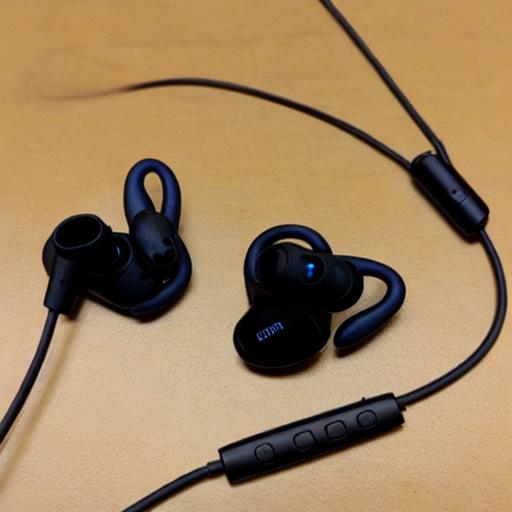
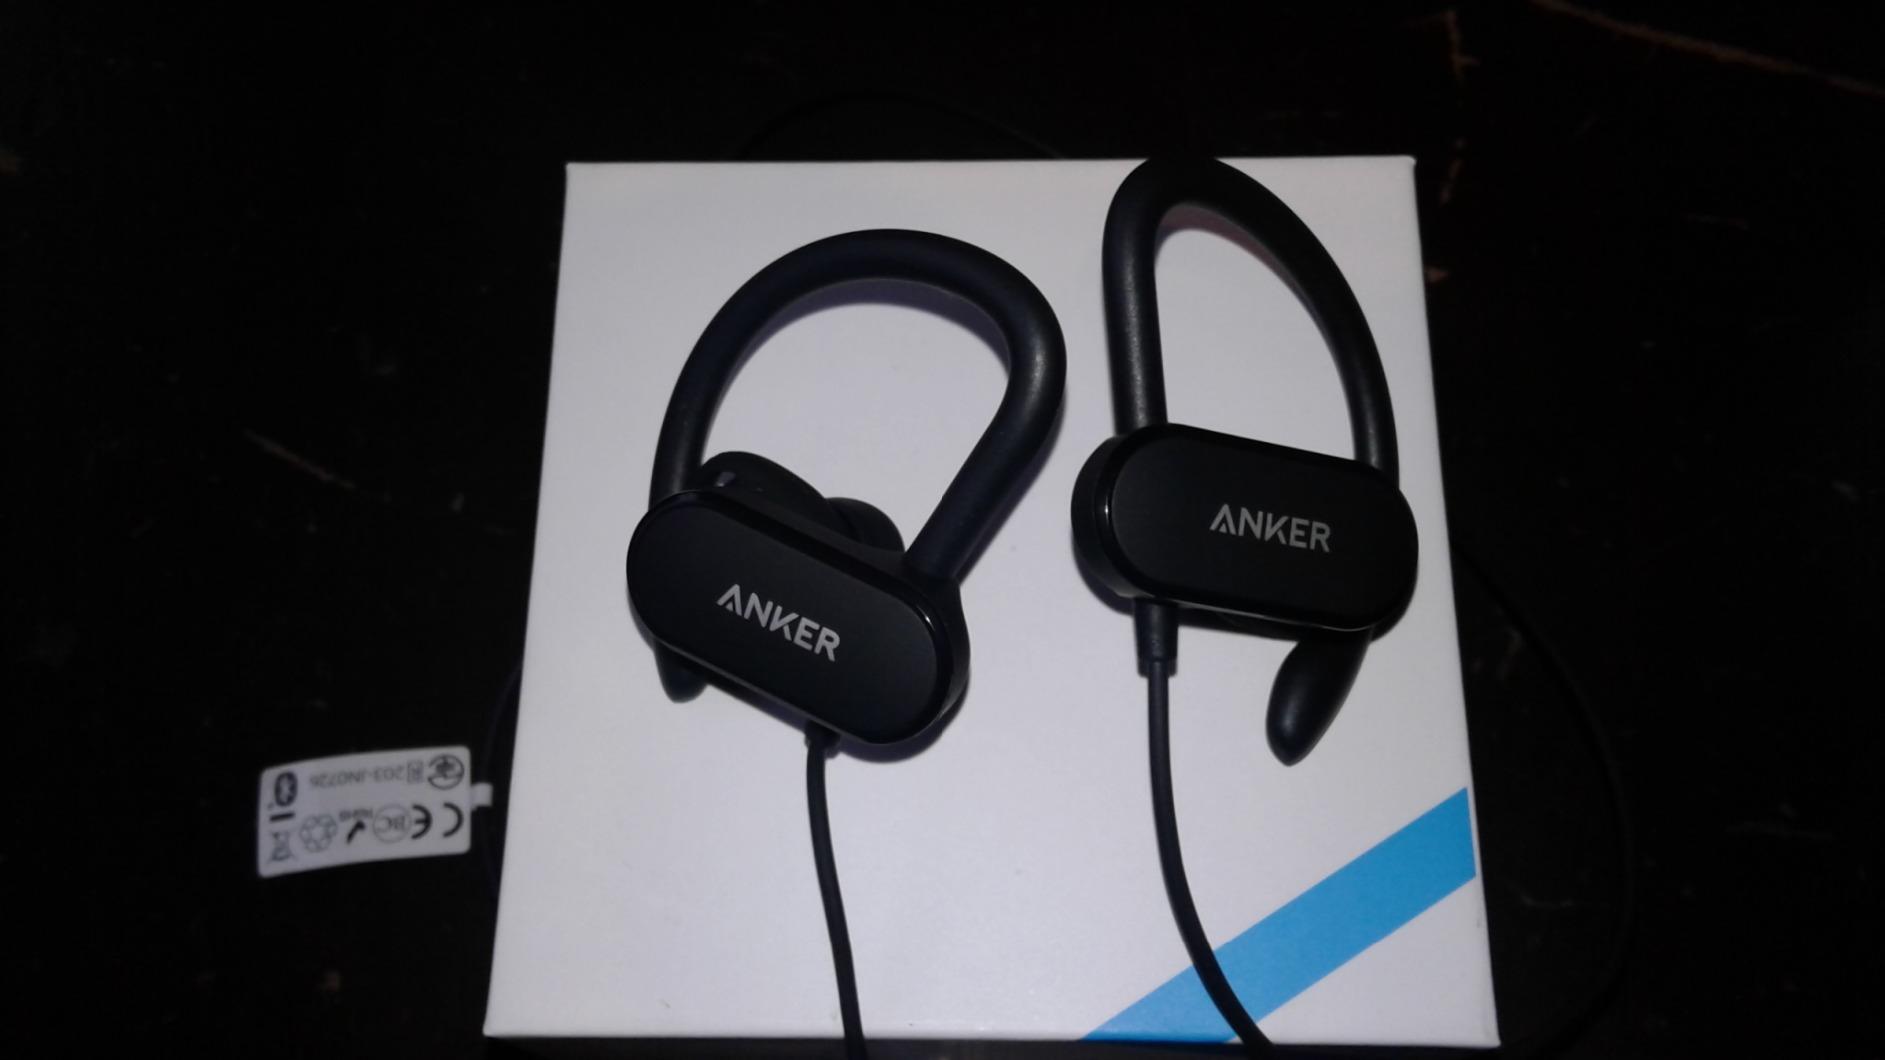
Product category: headphones
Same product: no